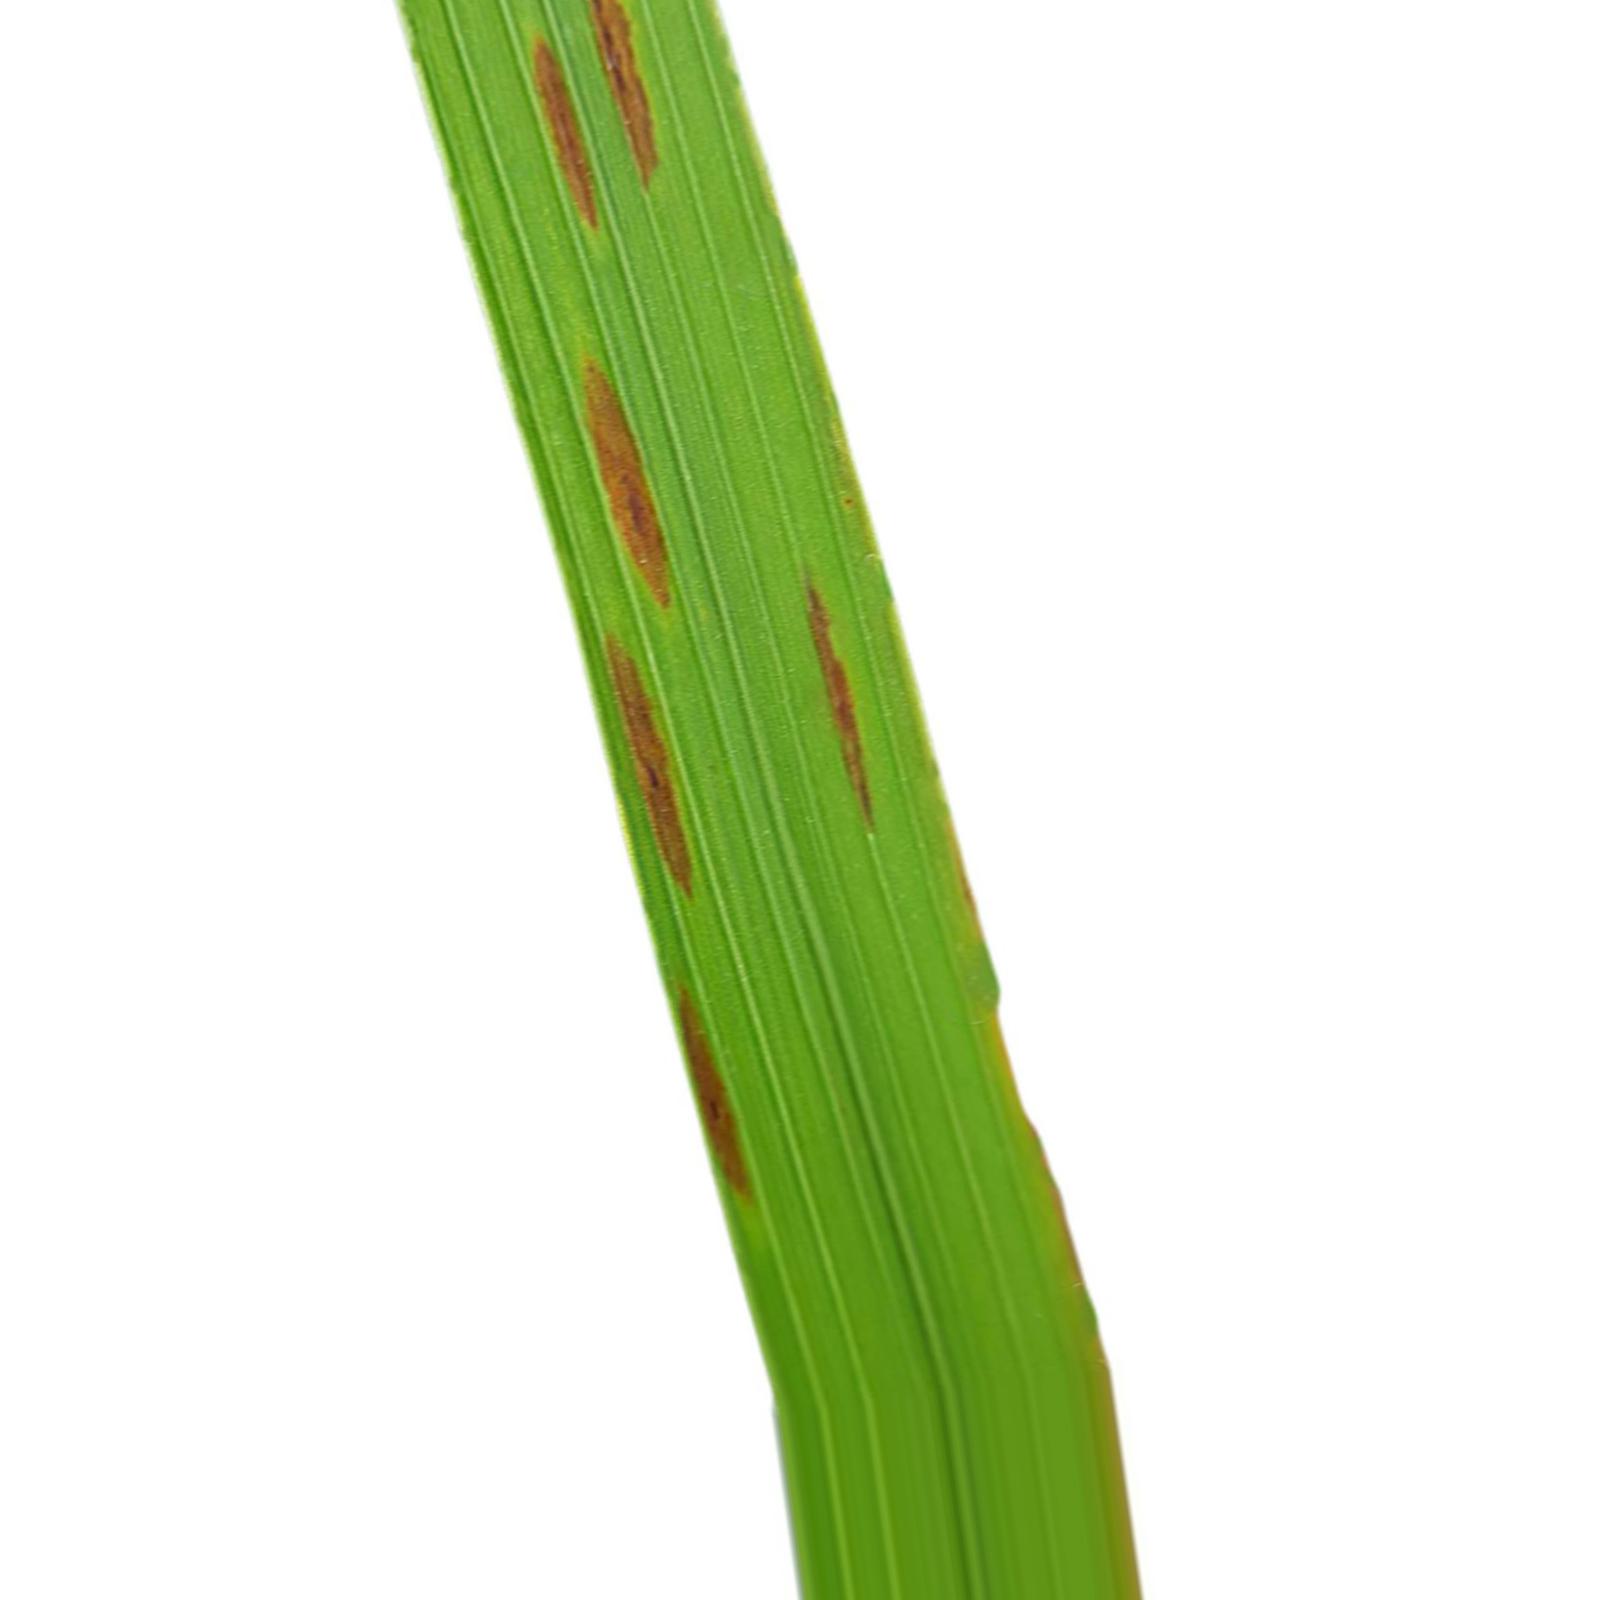
Nhãn: Bệnh Gạch Nâu ( Narrow Brown Spot )